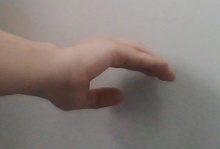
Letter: jeem